Political positions of Ted Kennedy

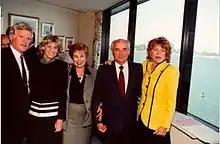
With Mikhail Gorbachev

Kennedy joined other Democratic leaders in the Senate to write letters to Majority Leader Harry Reid in 2007, urging him to take up legislation that would block the Bush administration's warrantless wiretapping program. Among authors of other letters to Reid on this subject were Hillary Clinton, Barack Obama, Joseph Biden, Russ Feingold, and Barbara Boxer.